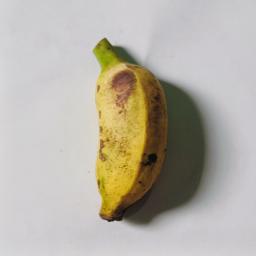
Banana variety: Bangla Kola